Don McLean

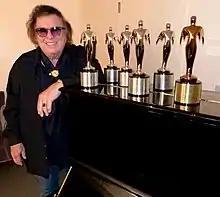
Don McLean won six Telly Awards for the Fury-Whyte fight opening.

In June 2022, McLean published a children's book titled "American Pie: A Fable". The story follows the emotional journey of a newspaper delivery boy in the late 1950s who discovers the joy of friendship and music, eventually learning that when you recognize what truly makes you happy, you are never really alone.